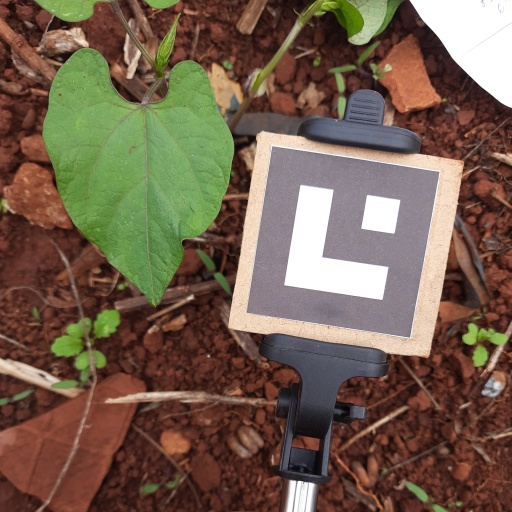
Observations: wavy surface, no eating holes, under shade